Cameron King

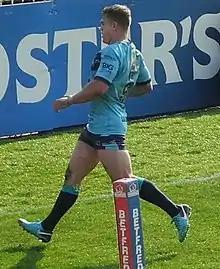
King playing for Featherstone in 2019

On 5 October, King played for Featherstone in the Million Pound Game which they lost 24–6 against the Toronto Wolfpack.